Santon railway station

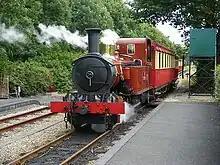
No.12 "Hutchinson" enters the station when it was the temporary terminus during all-island sewage works beneath the trackbed elsewhere.

For many years the railway station played unofficial host to the railway's lost property; legend has it that once uncollected parcels and such were not claimed after a certain period from any other railway station on the network, they were dispatched here for storage, theoretically awaiting collection; such was the regularity of this occurrence that by the time of its closure in 1958 (it became an unstaffed halt after this time) the covered storage areas were packed full with passengers' unclaimed belongings from floor to ceiling. Situated as it is, in a largely rural area, the siding here was once extremely active with cattle traffic and despite its tranquil location the railway station was busy with farm traffic; such was demand that it remained a staffed railway station until relatively late in the railway's history; the development of suitable road vehicles to transport livestock eventually saw to the demise of this. The cattle dock remains in situ today, used as a ballast storage area, the associated pen having been removed in poor condition in 1975. The area also served as a manure dump from outlying farms and deposits were moved island-wide by rail from here. Such was the unsavoury nature of this undertaking that a large advertisement hoarding was erected the length of the siding to shield passing passengers from the sight.